The Polynomial: Space of the Music

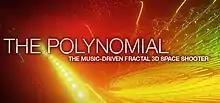

The Polynomial: Space of the Music is a 3D shooter music and indie game by Russian developer Dmytry Lavrov, released on May 28, 2009.